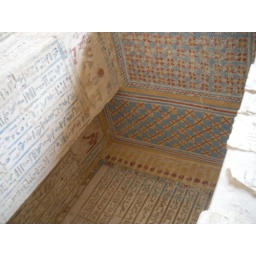
The roof and walls in the tomb of Pabasa